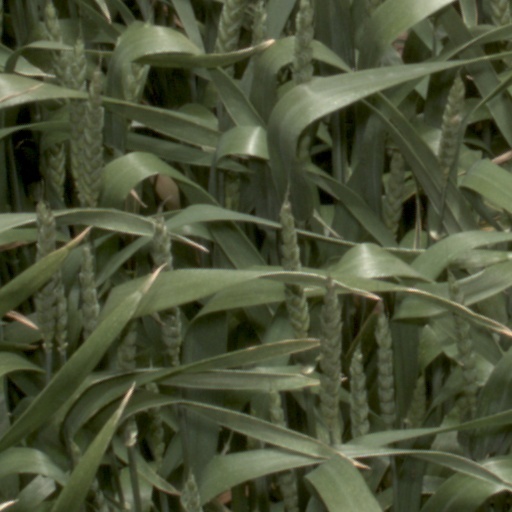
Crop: wheat